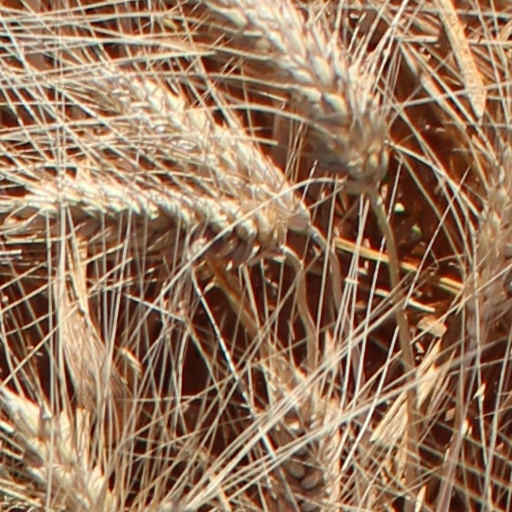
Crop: wheat